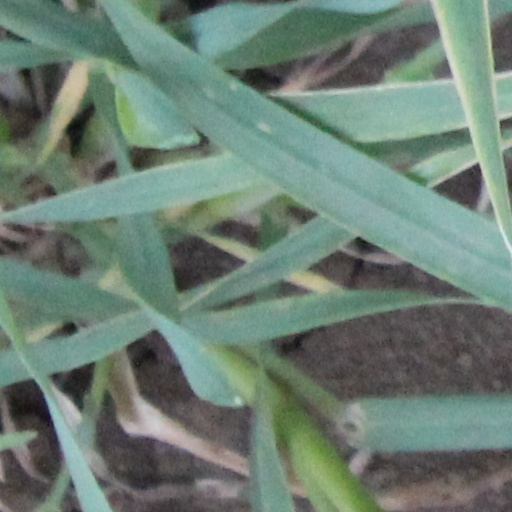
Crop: wheat